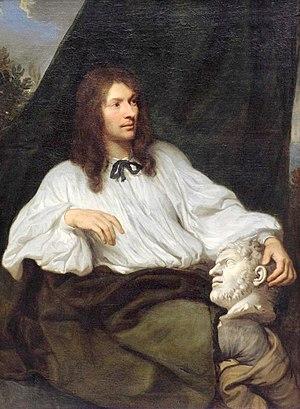
Armand de Gramont, comte de Guiche, né en 1637 et mort le 29 novembre 1673, est un militaire et homme de cour français.
Catherine Henriette d'Angennes de La Loupe est une courtisane française née en 1634, baptisée à La Loupe le 18 juin 1634, comtesse d'Olonne par son mariage avec Louis de La Trémoille le 1ᵉʳ mars 1652, morte à Paris le 13 juin 1714.